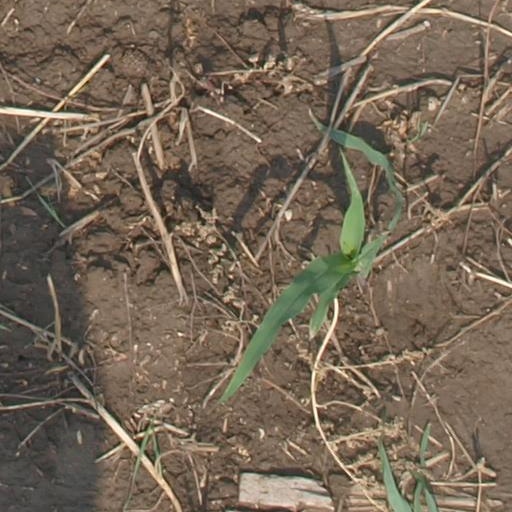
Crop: maize; corn